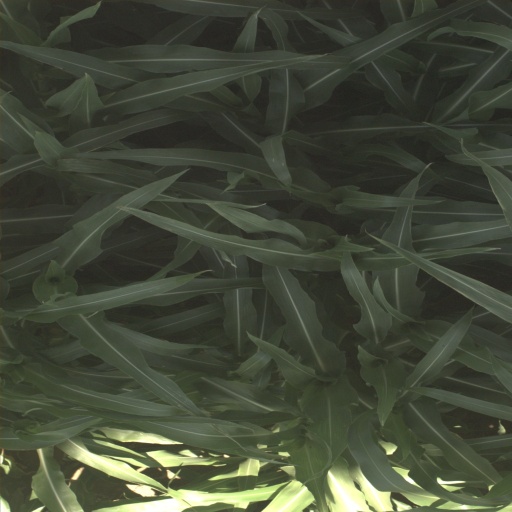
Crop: sorghum